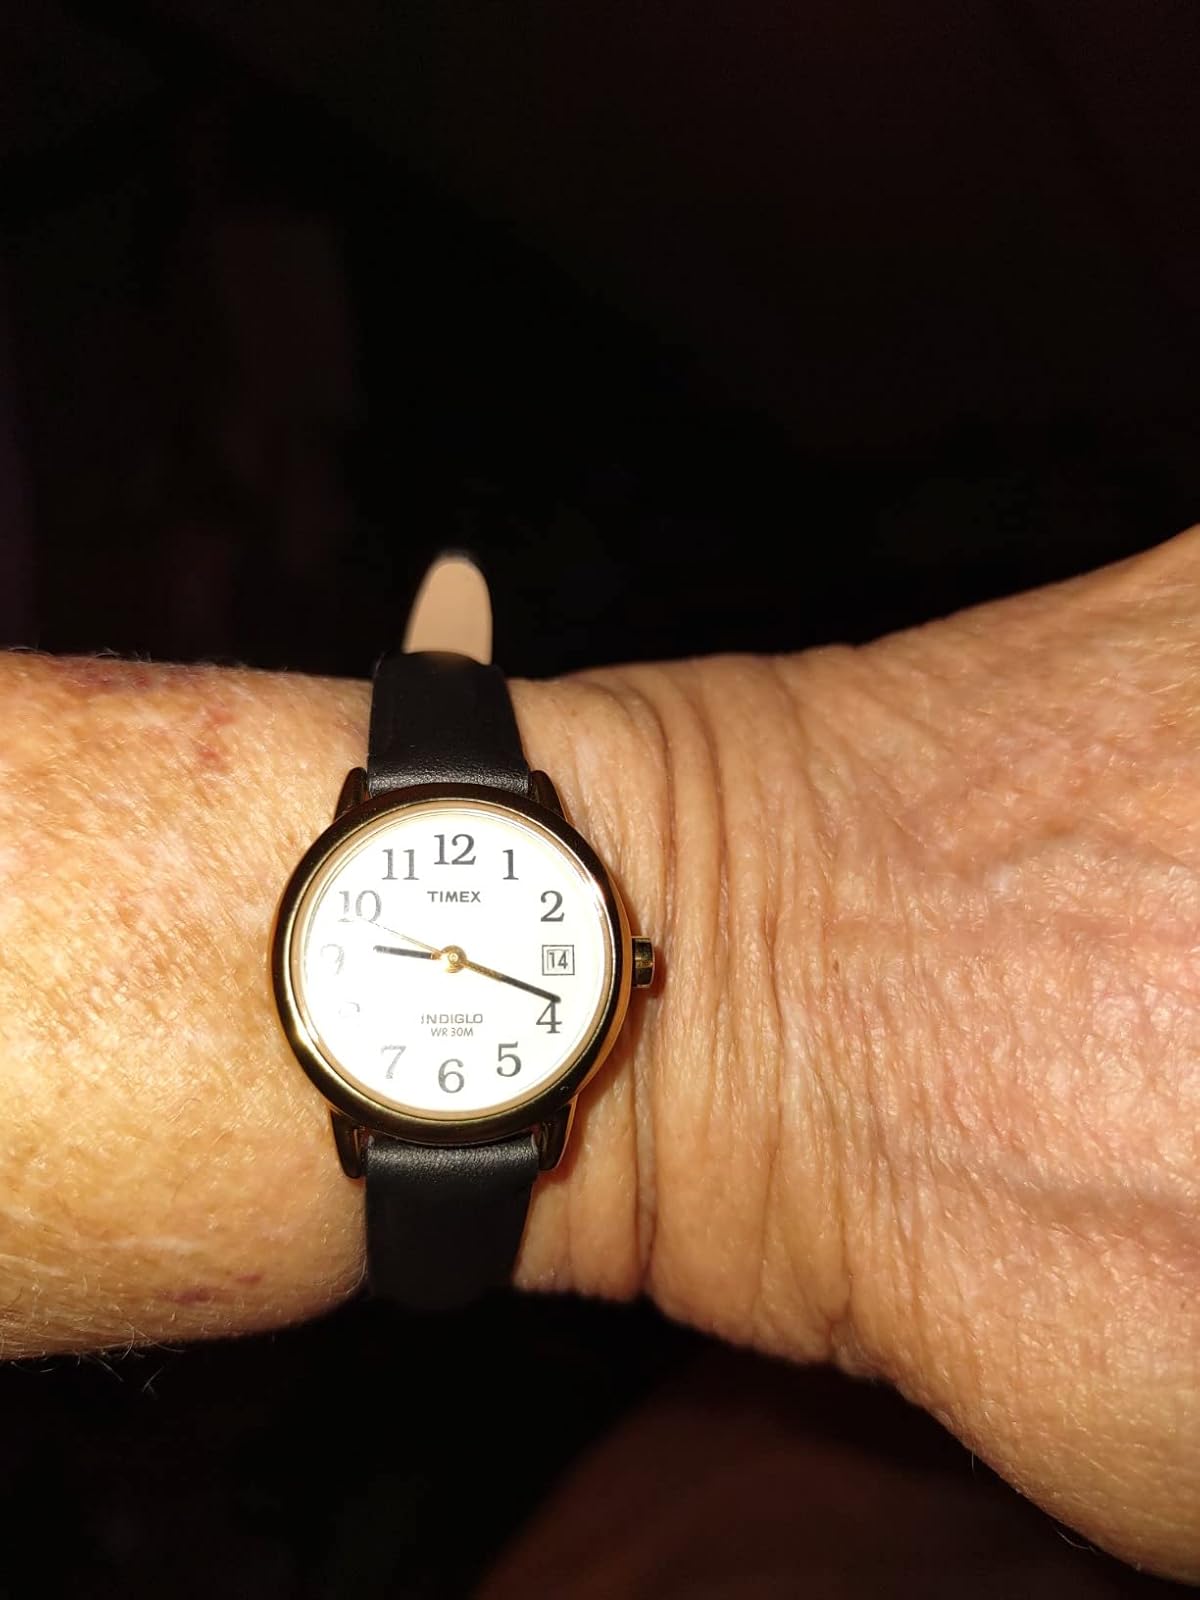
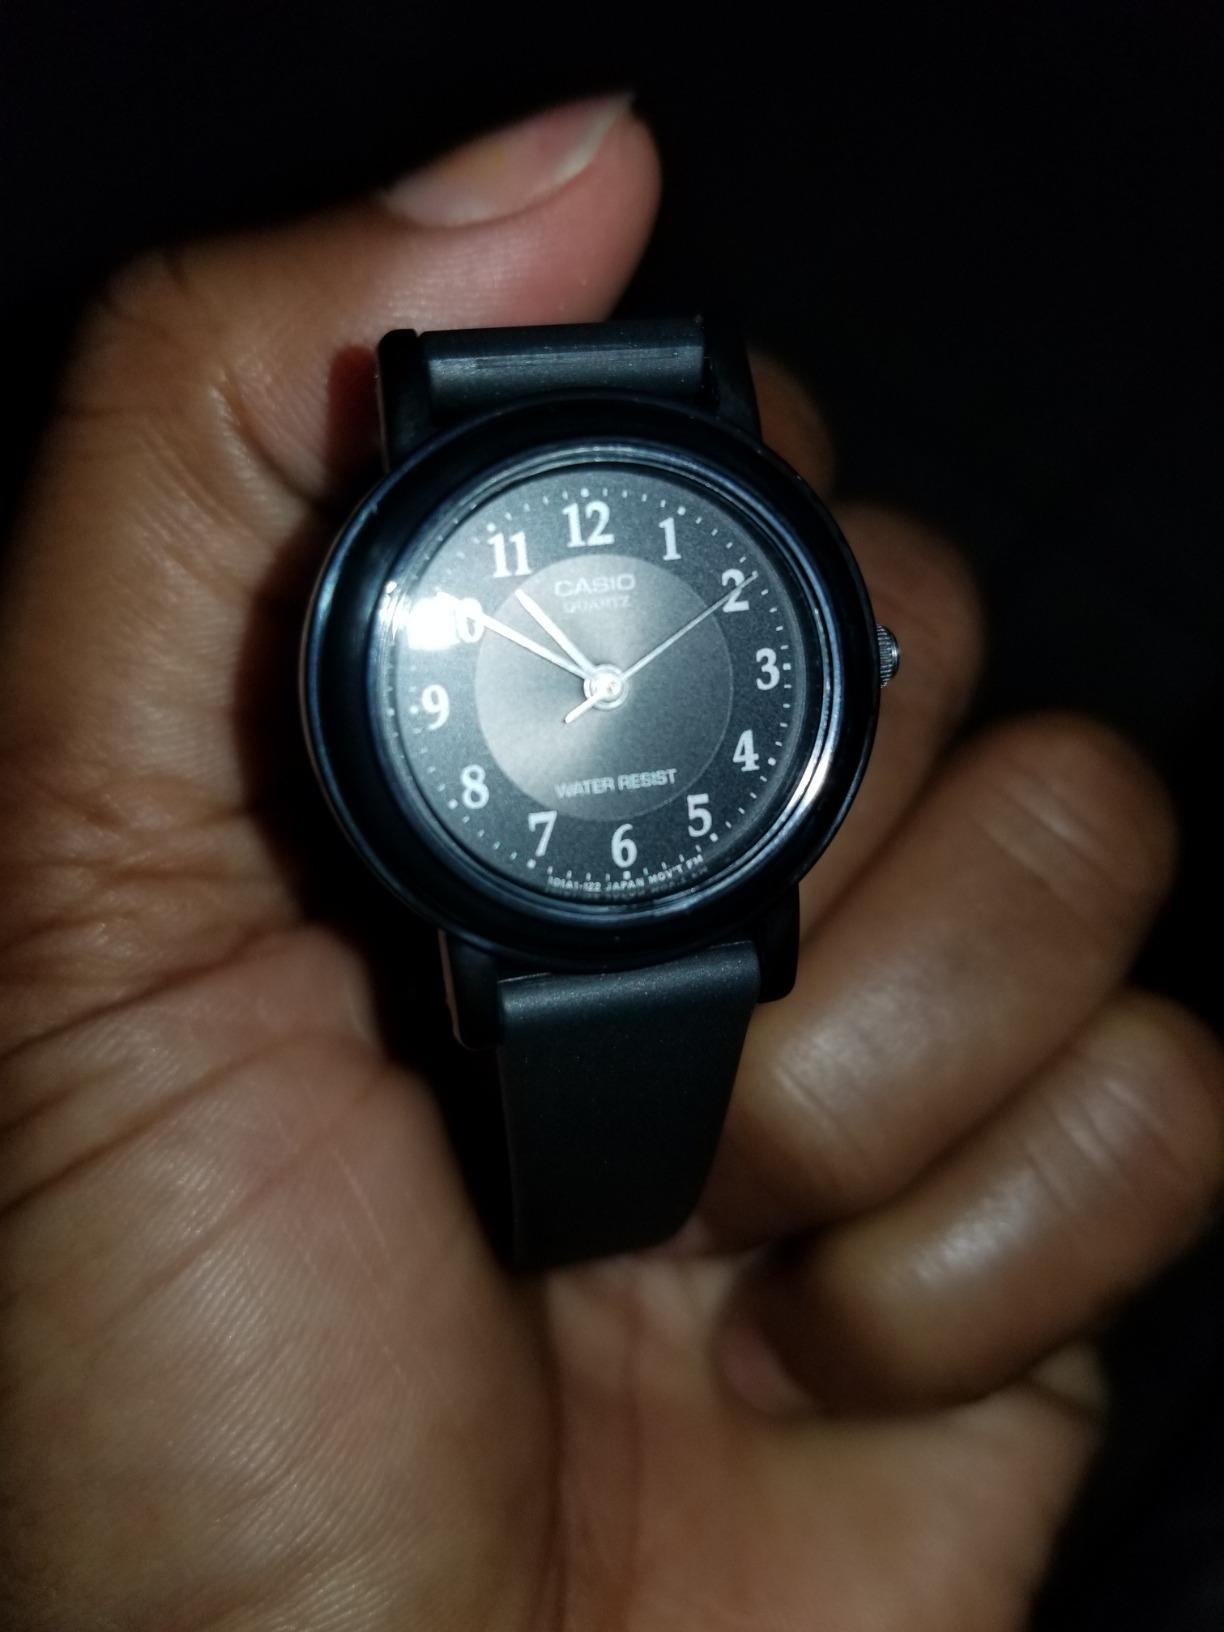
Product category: accessories_watch
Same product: no